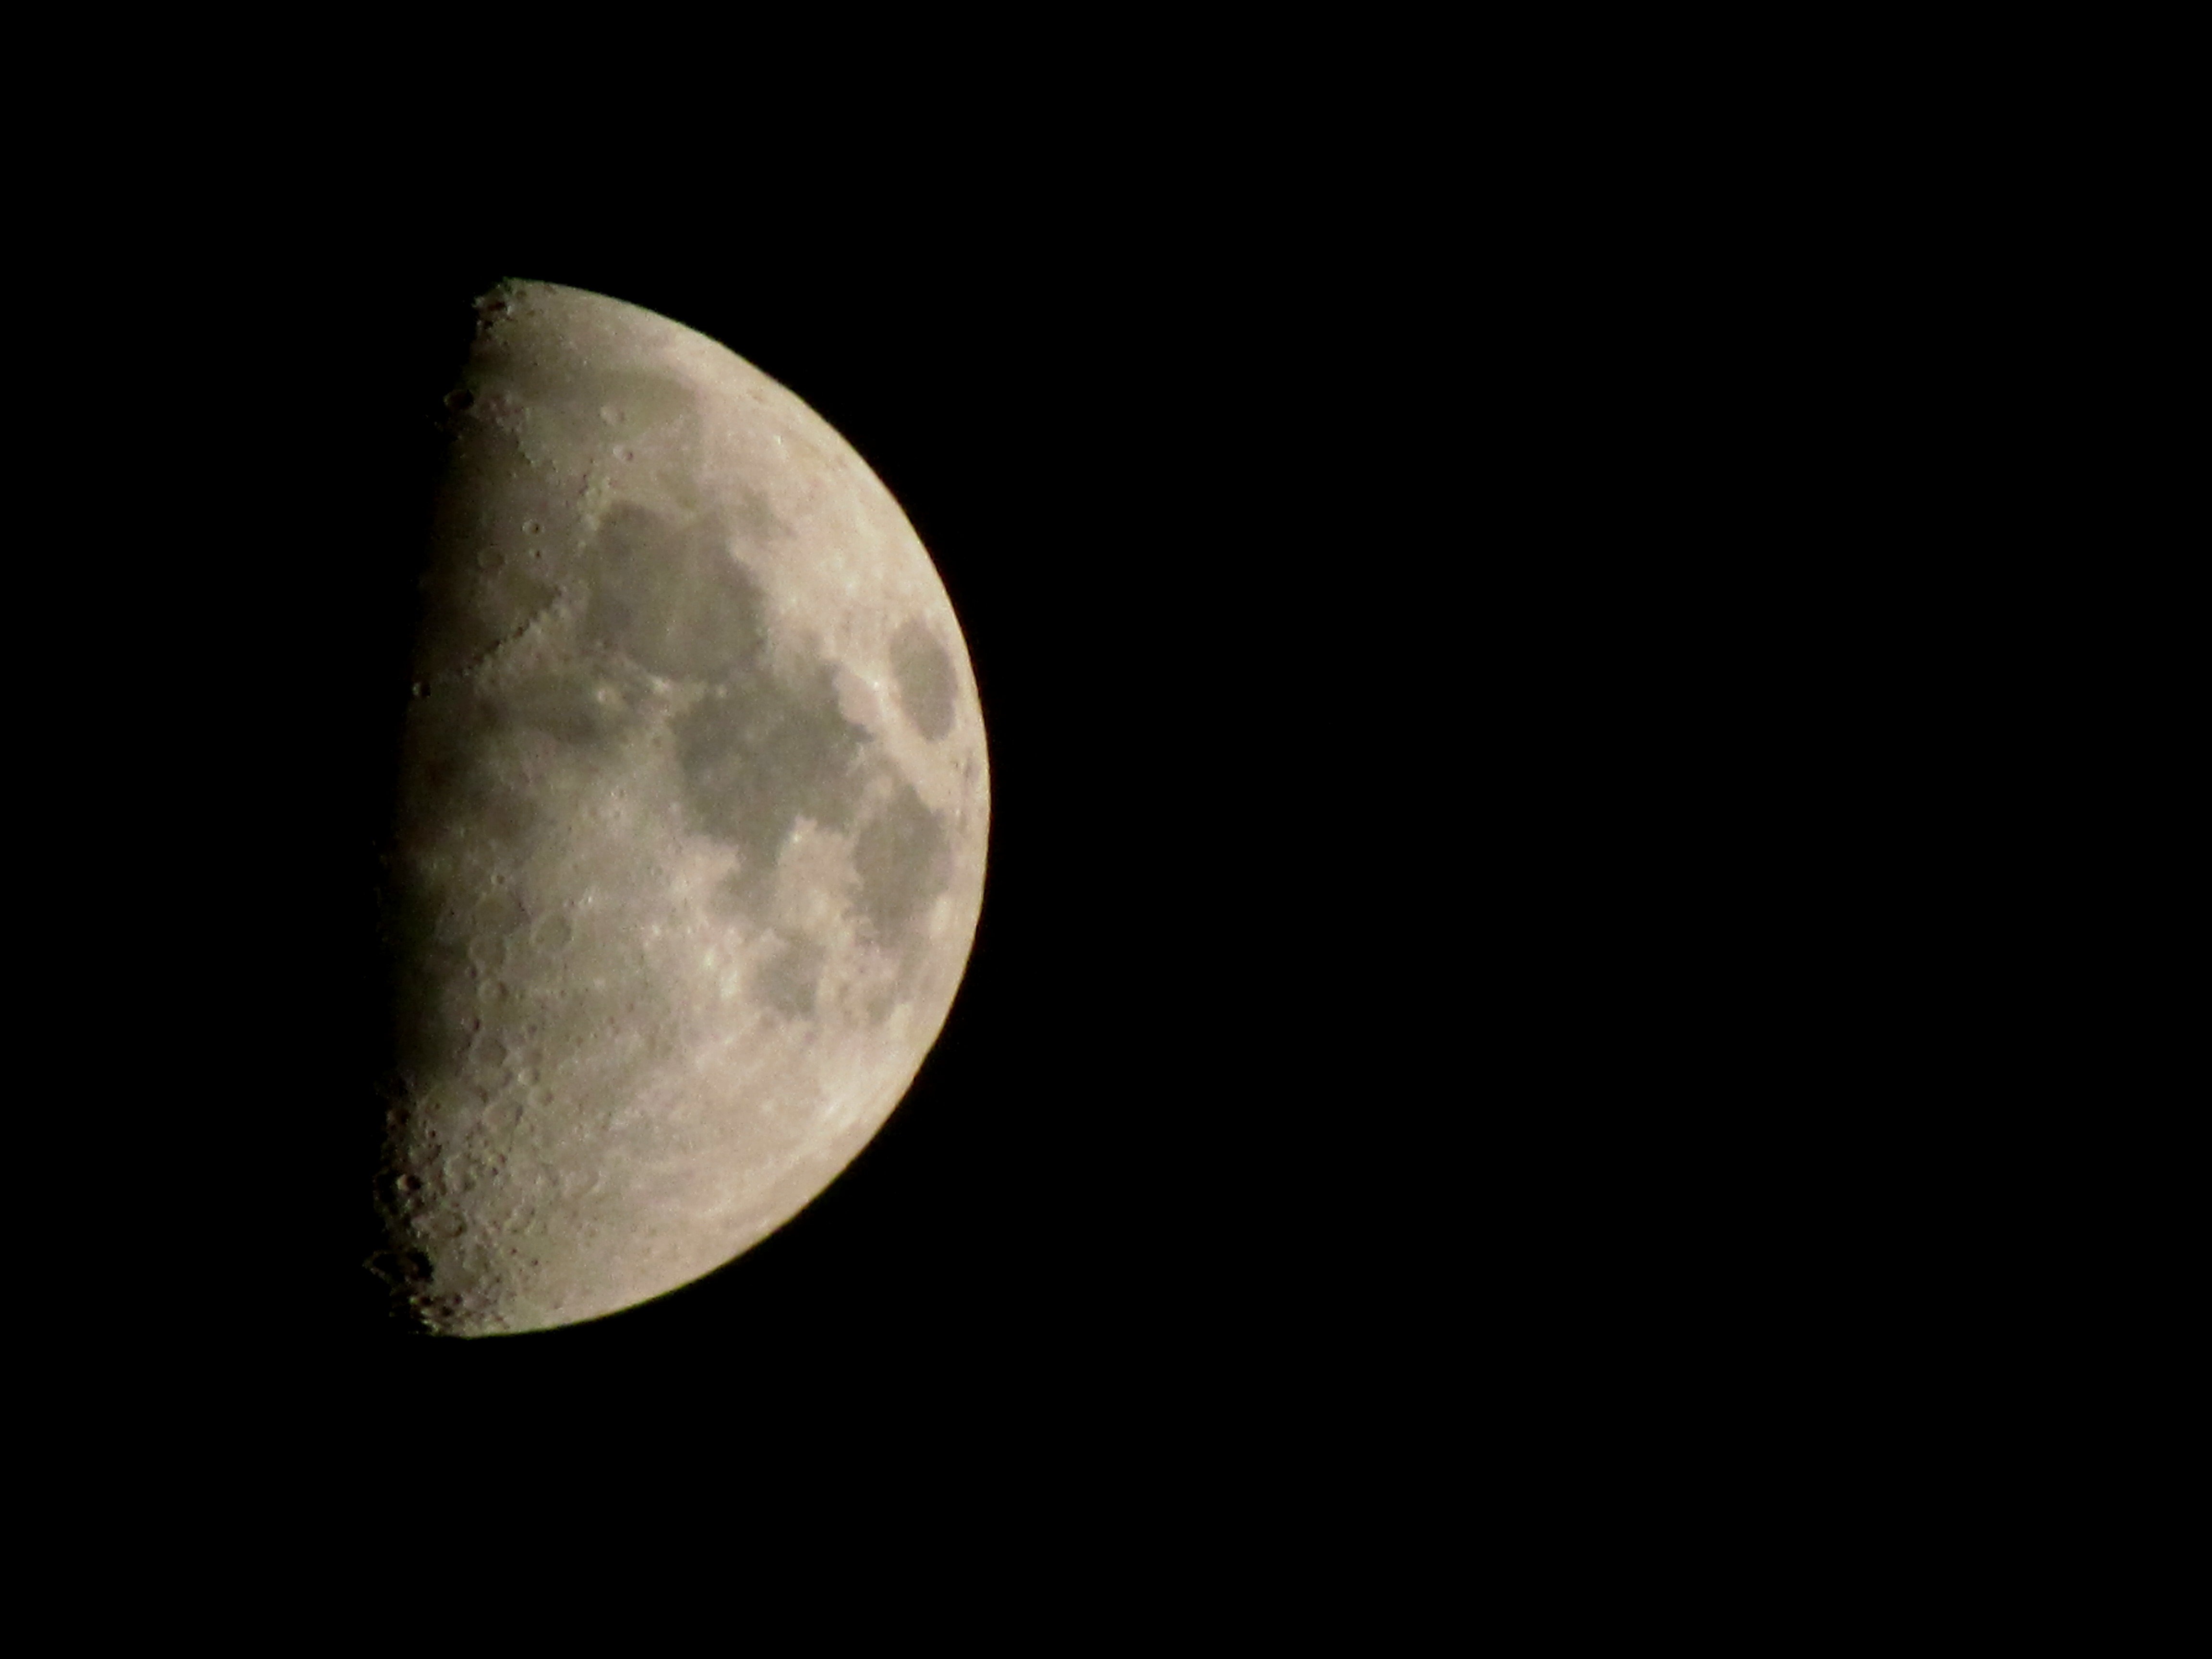
black and white, night, atmosphere, moon, circle, crescent, night photograph, astronomical object